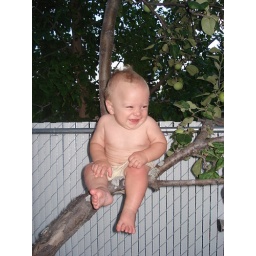
This is my son sitting in Grandma and Grandpas apple tree.